Soundhunters

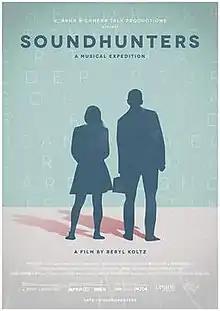
Official Film Poster

Soundhunters is a transmedia musical project created by Nicolas Blies and Stéphane Hueber-Blies (also known as the Blies brothers), Marion Guth, and François Le Gall. It was broadcast on the Franco-German channel Arte in 2015 and deployed internationally via Native Instruments and the music streaming platform SoundCloud.